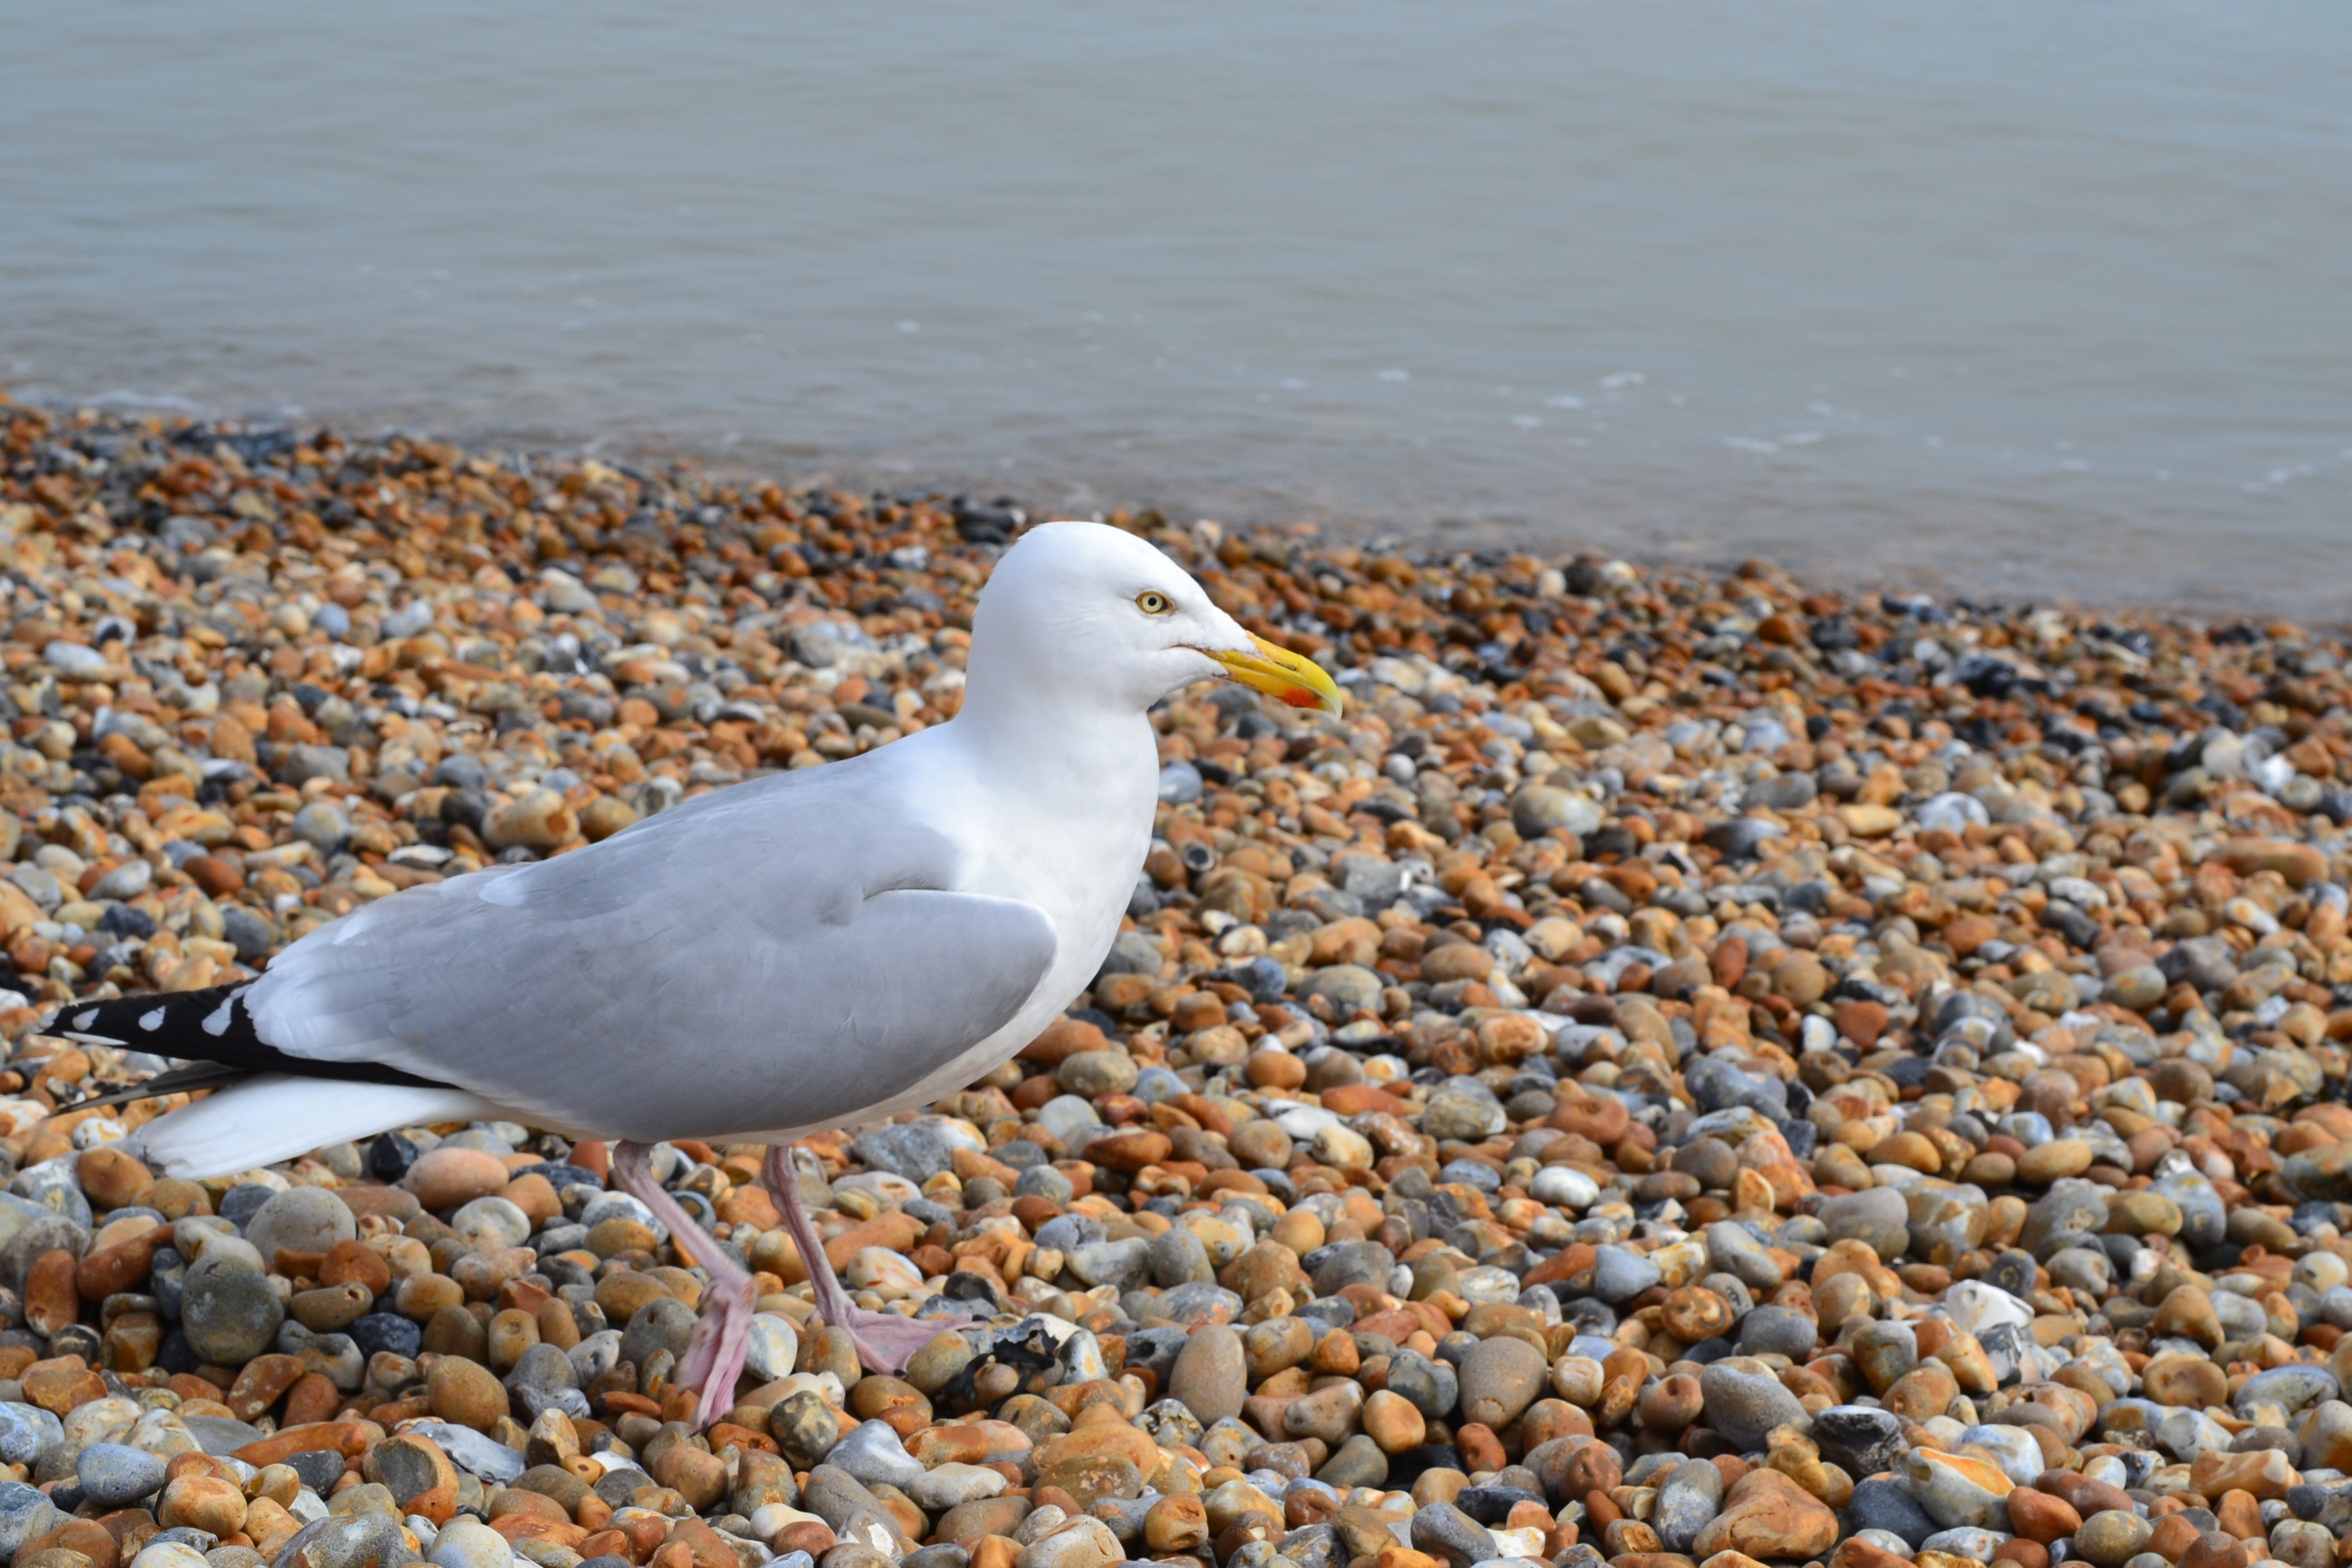
beach, sea, coast, water, bird, shore, seabird, wildlife, gull, beak, fauna, stones, vertebrate, dover, shorebird, charadriiformes, european herring gull